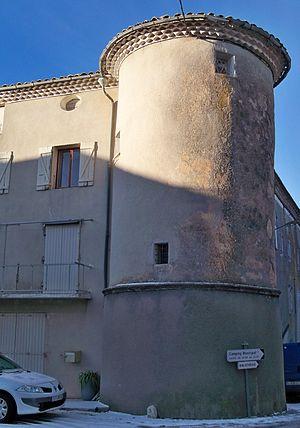
Tour des anciens remparts de Revest-du-Bion (04)
Revest-du-Bion est une commune française, située dans le département des Alpes-de-Haute-Provence en région Provence-Alpes-Côte d'Azur.